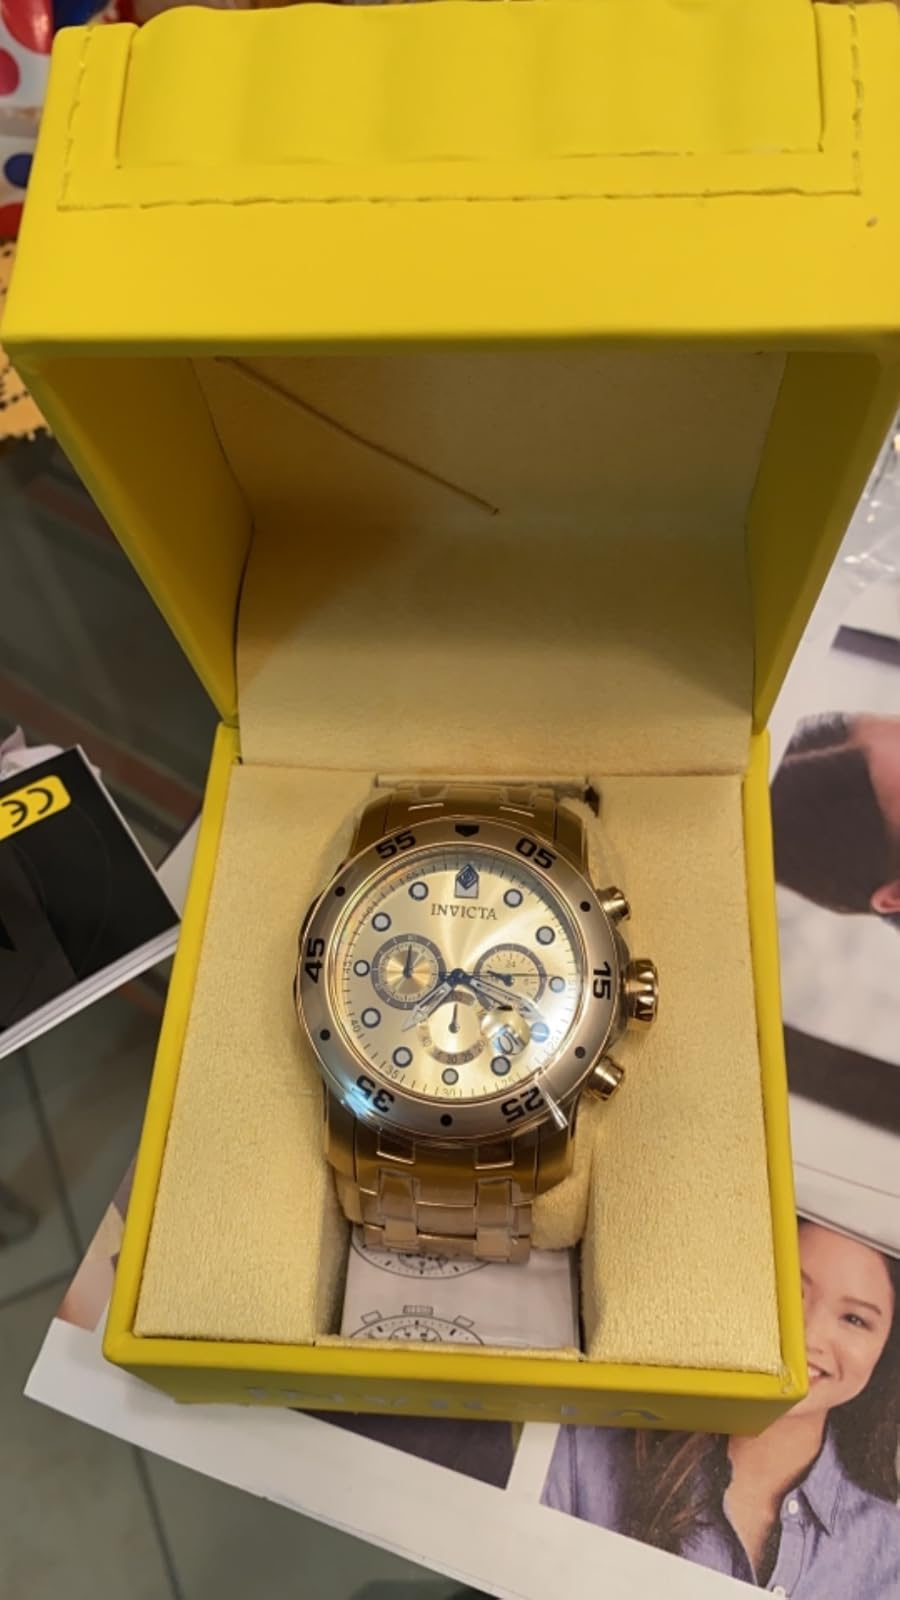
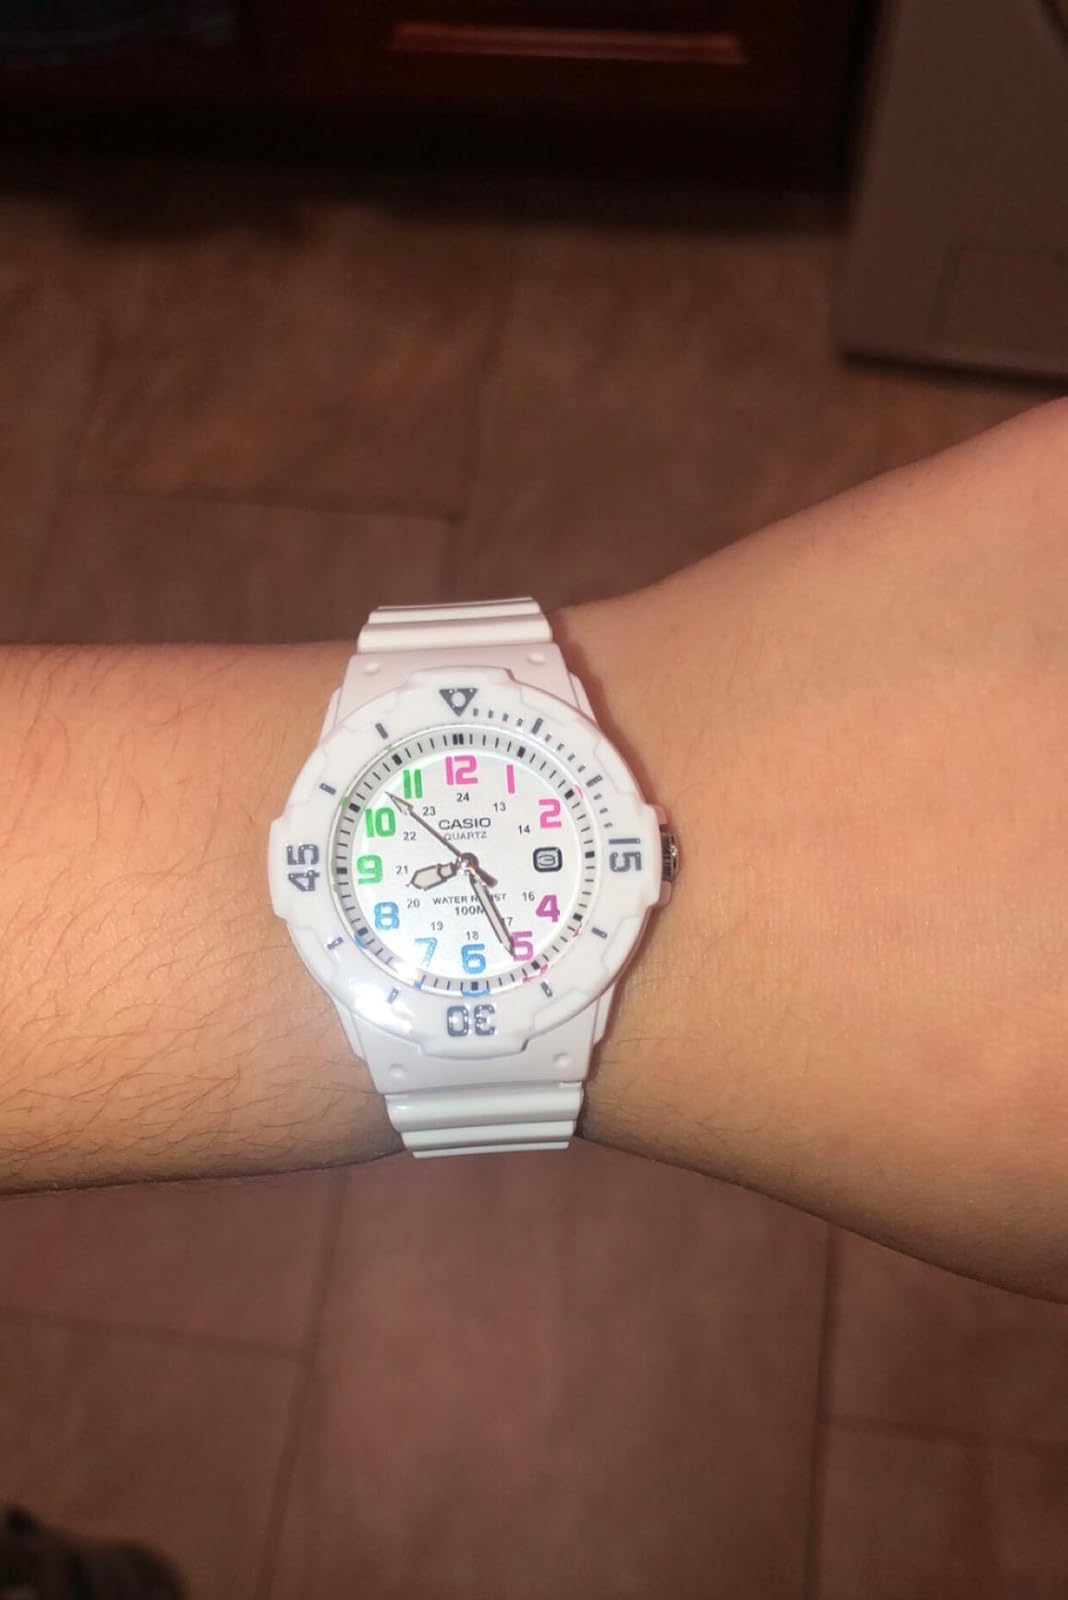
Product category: accessories_watch
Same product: no